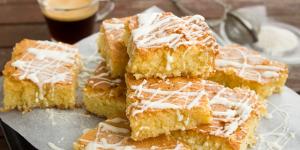
torta sin huevo ni leche